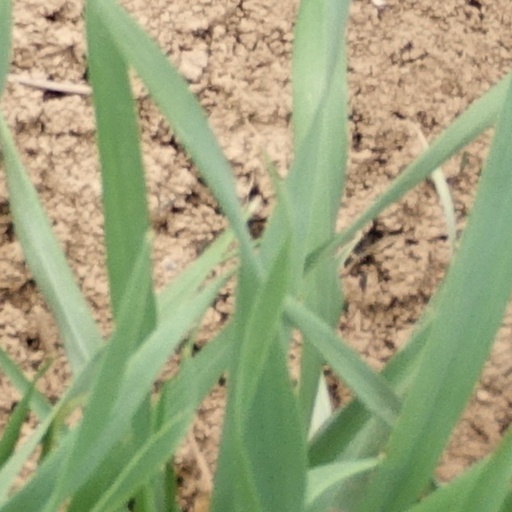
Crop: wheat